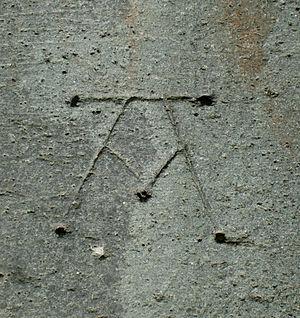
Une marque de tâcheron, ou marque de tailleur de pierre est un signe géométrique, voire une lettre ou un monogramme, gravé dans la pierre de taille par un tailleur de pierre. Elle fait partie, avec la marque de pose et l'abreuvoir, des marques lapidaires.